Bogantungan

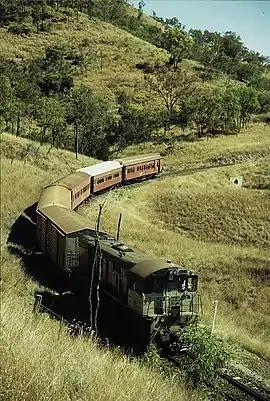
Train on the Central Western line near Bogantungan, September 1989

Bogantungan is a rural town in the locality of Willows in the Central Highlands Region, Queensland, Australia.